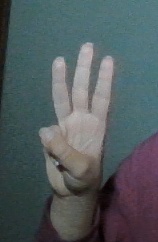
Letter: thaa